Embreeville, Pennsylvania

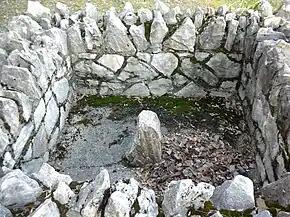
Star Gazers' Stone, an astronomical observation point, used by Charles Mason and Jeremiah Dixon

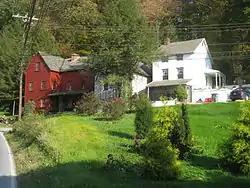
Embreeville Historic District

Embreeville is a historical unincorporated community, little more than a rural stretch of road with a few businesses and homes, in Newlin Township, Pennsylvania, United States, on a bend of Brandywine Creek. It is approximately west of Philadelphia, and north of Unionville. The Embreeville Historic District, which covers most of the town, is on the National Register of Historic Places.